The Origin of Evil (film)

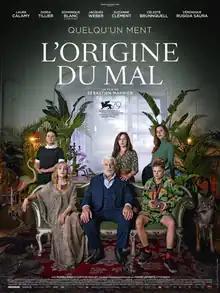
Theatrical release poster

The Origin of Evil is a 2022 thriller drama film written and directed by Sébastien Marnier. It stars Laure Calamy, Doria Tillier, Dominique Blanc, Jacques Weber, Suzanne Clément, Céleste Brunnquell and Véronique Ruggia Saura.